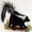
Label: skunk